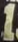
Number: 1